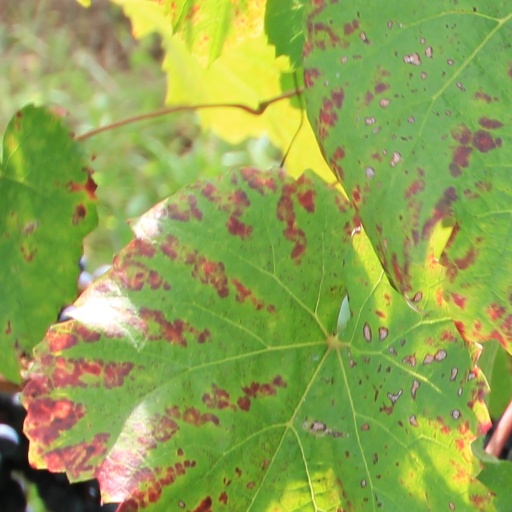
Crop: grape